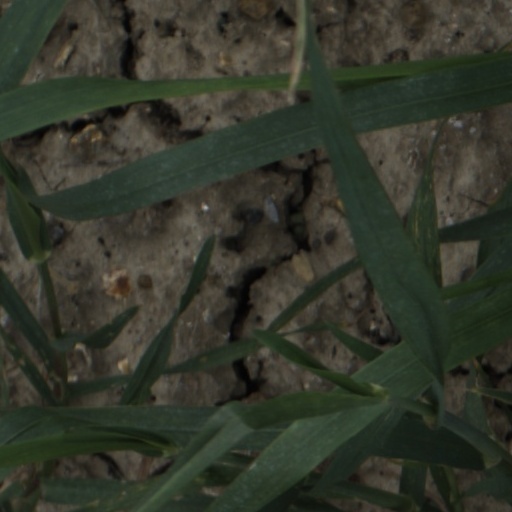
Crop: wheat